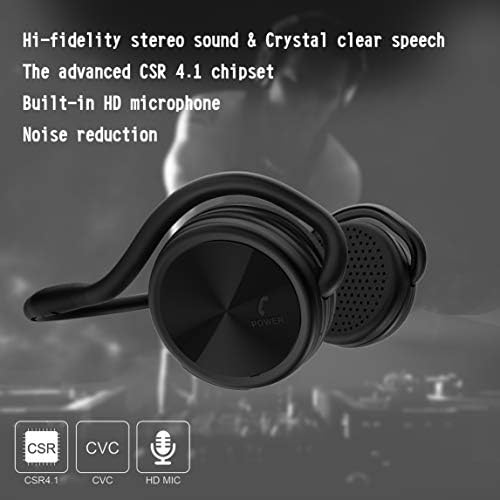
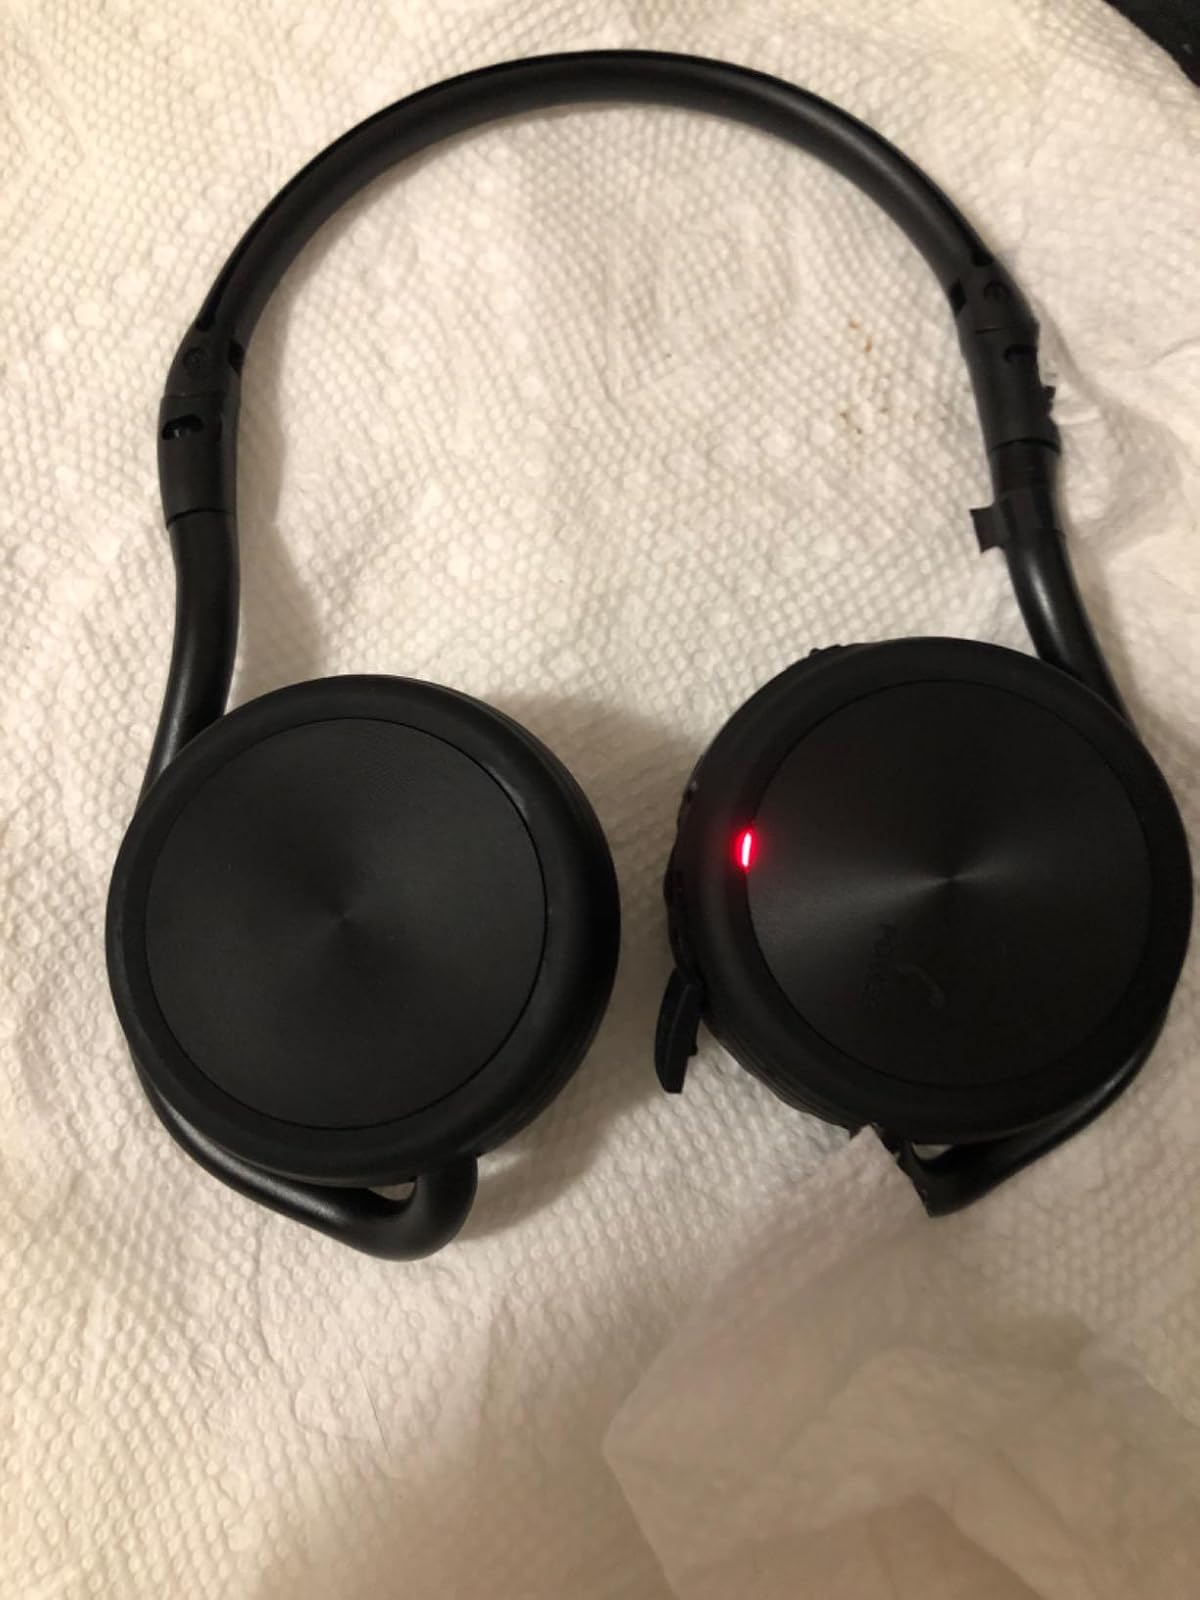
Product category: headphones
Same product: yes